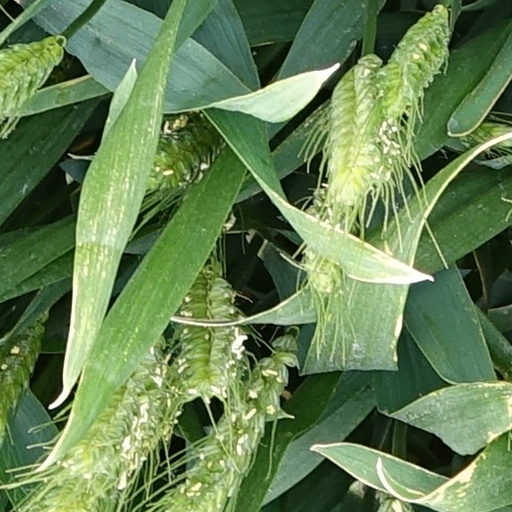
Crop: wheat